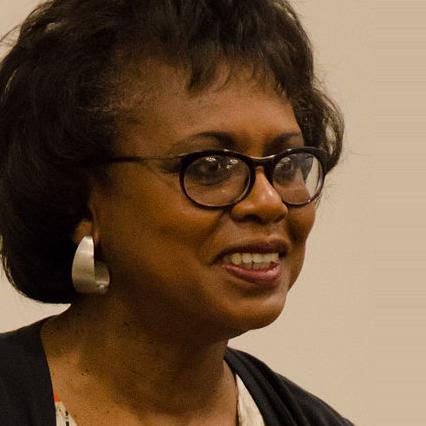
Age: 57